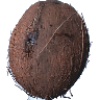
Label: cocos